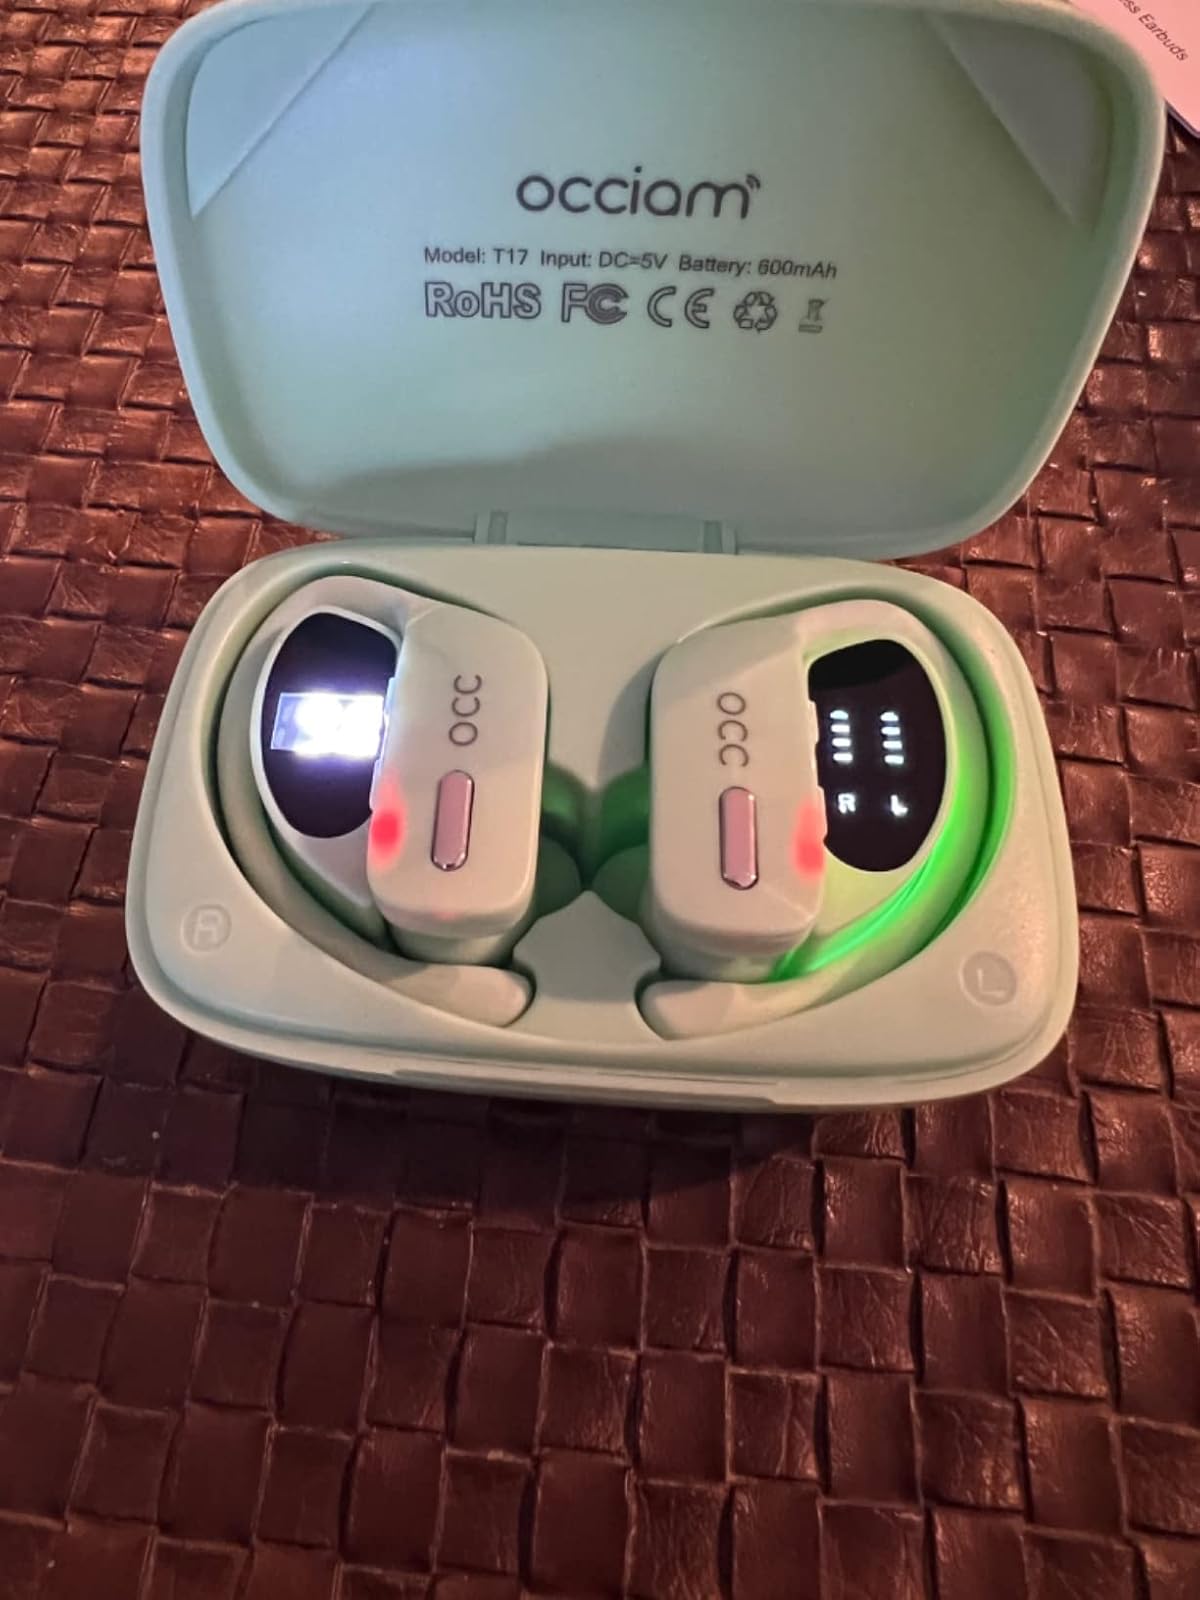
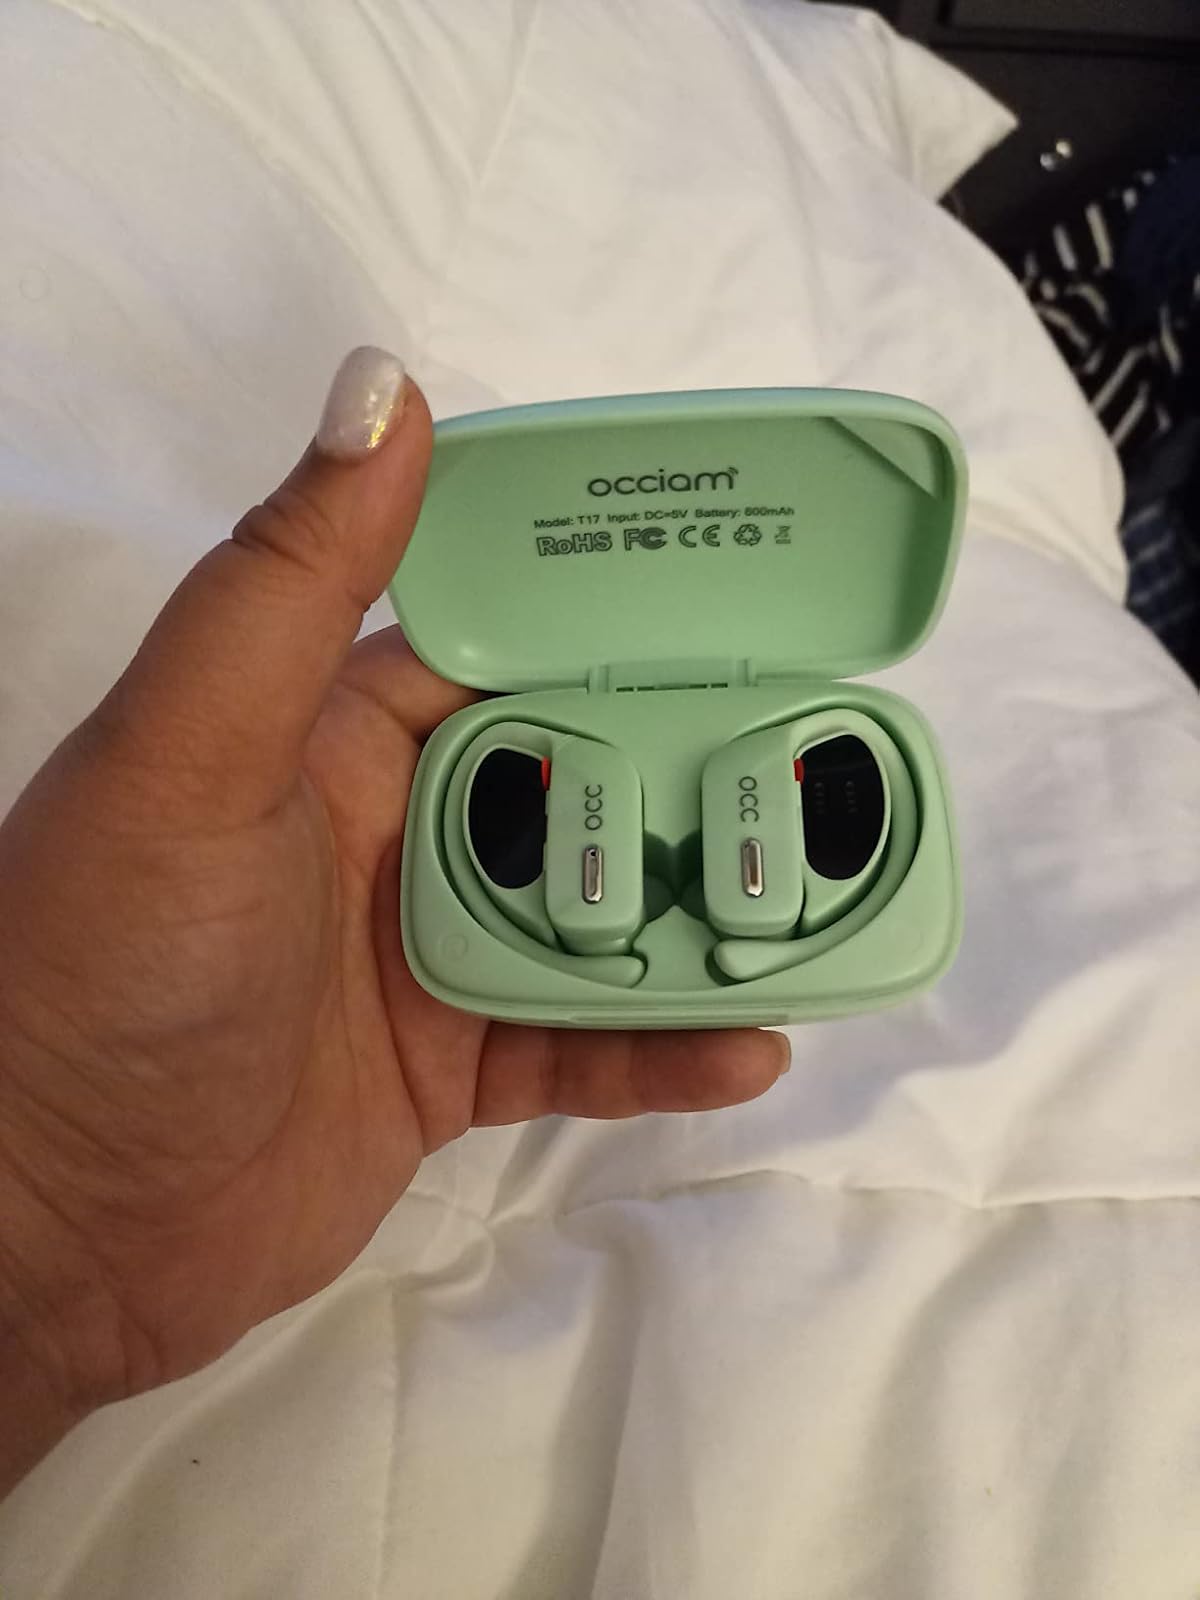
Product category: earbuds
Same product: yes